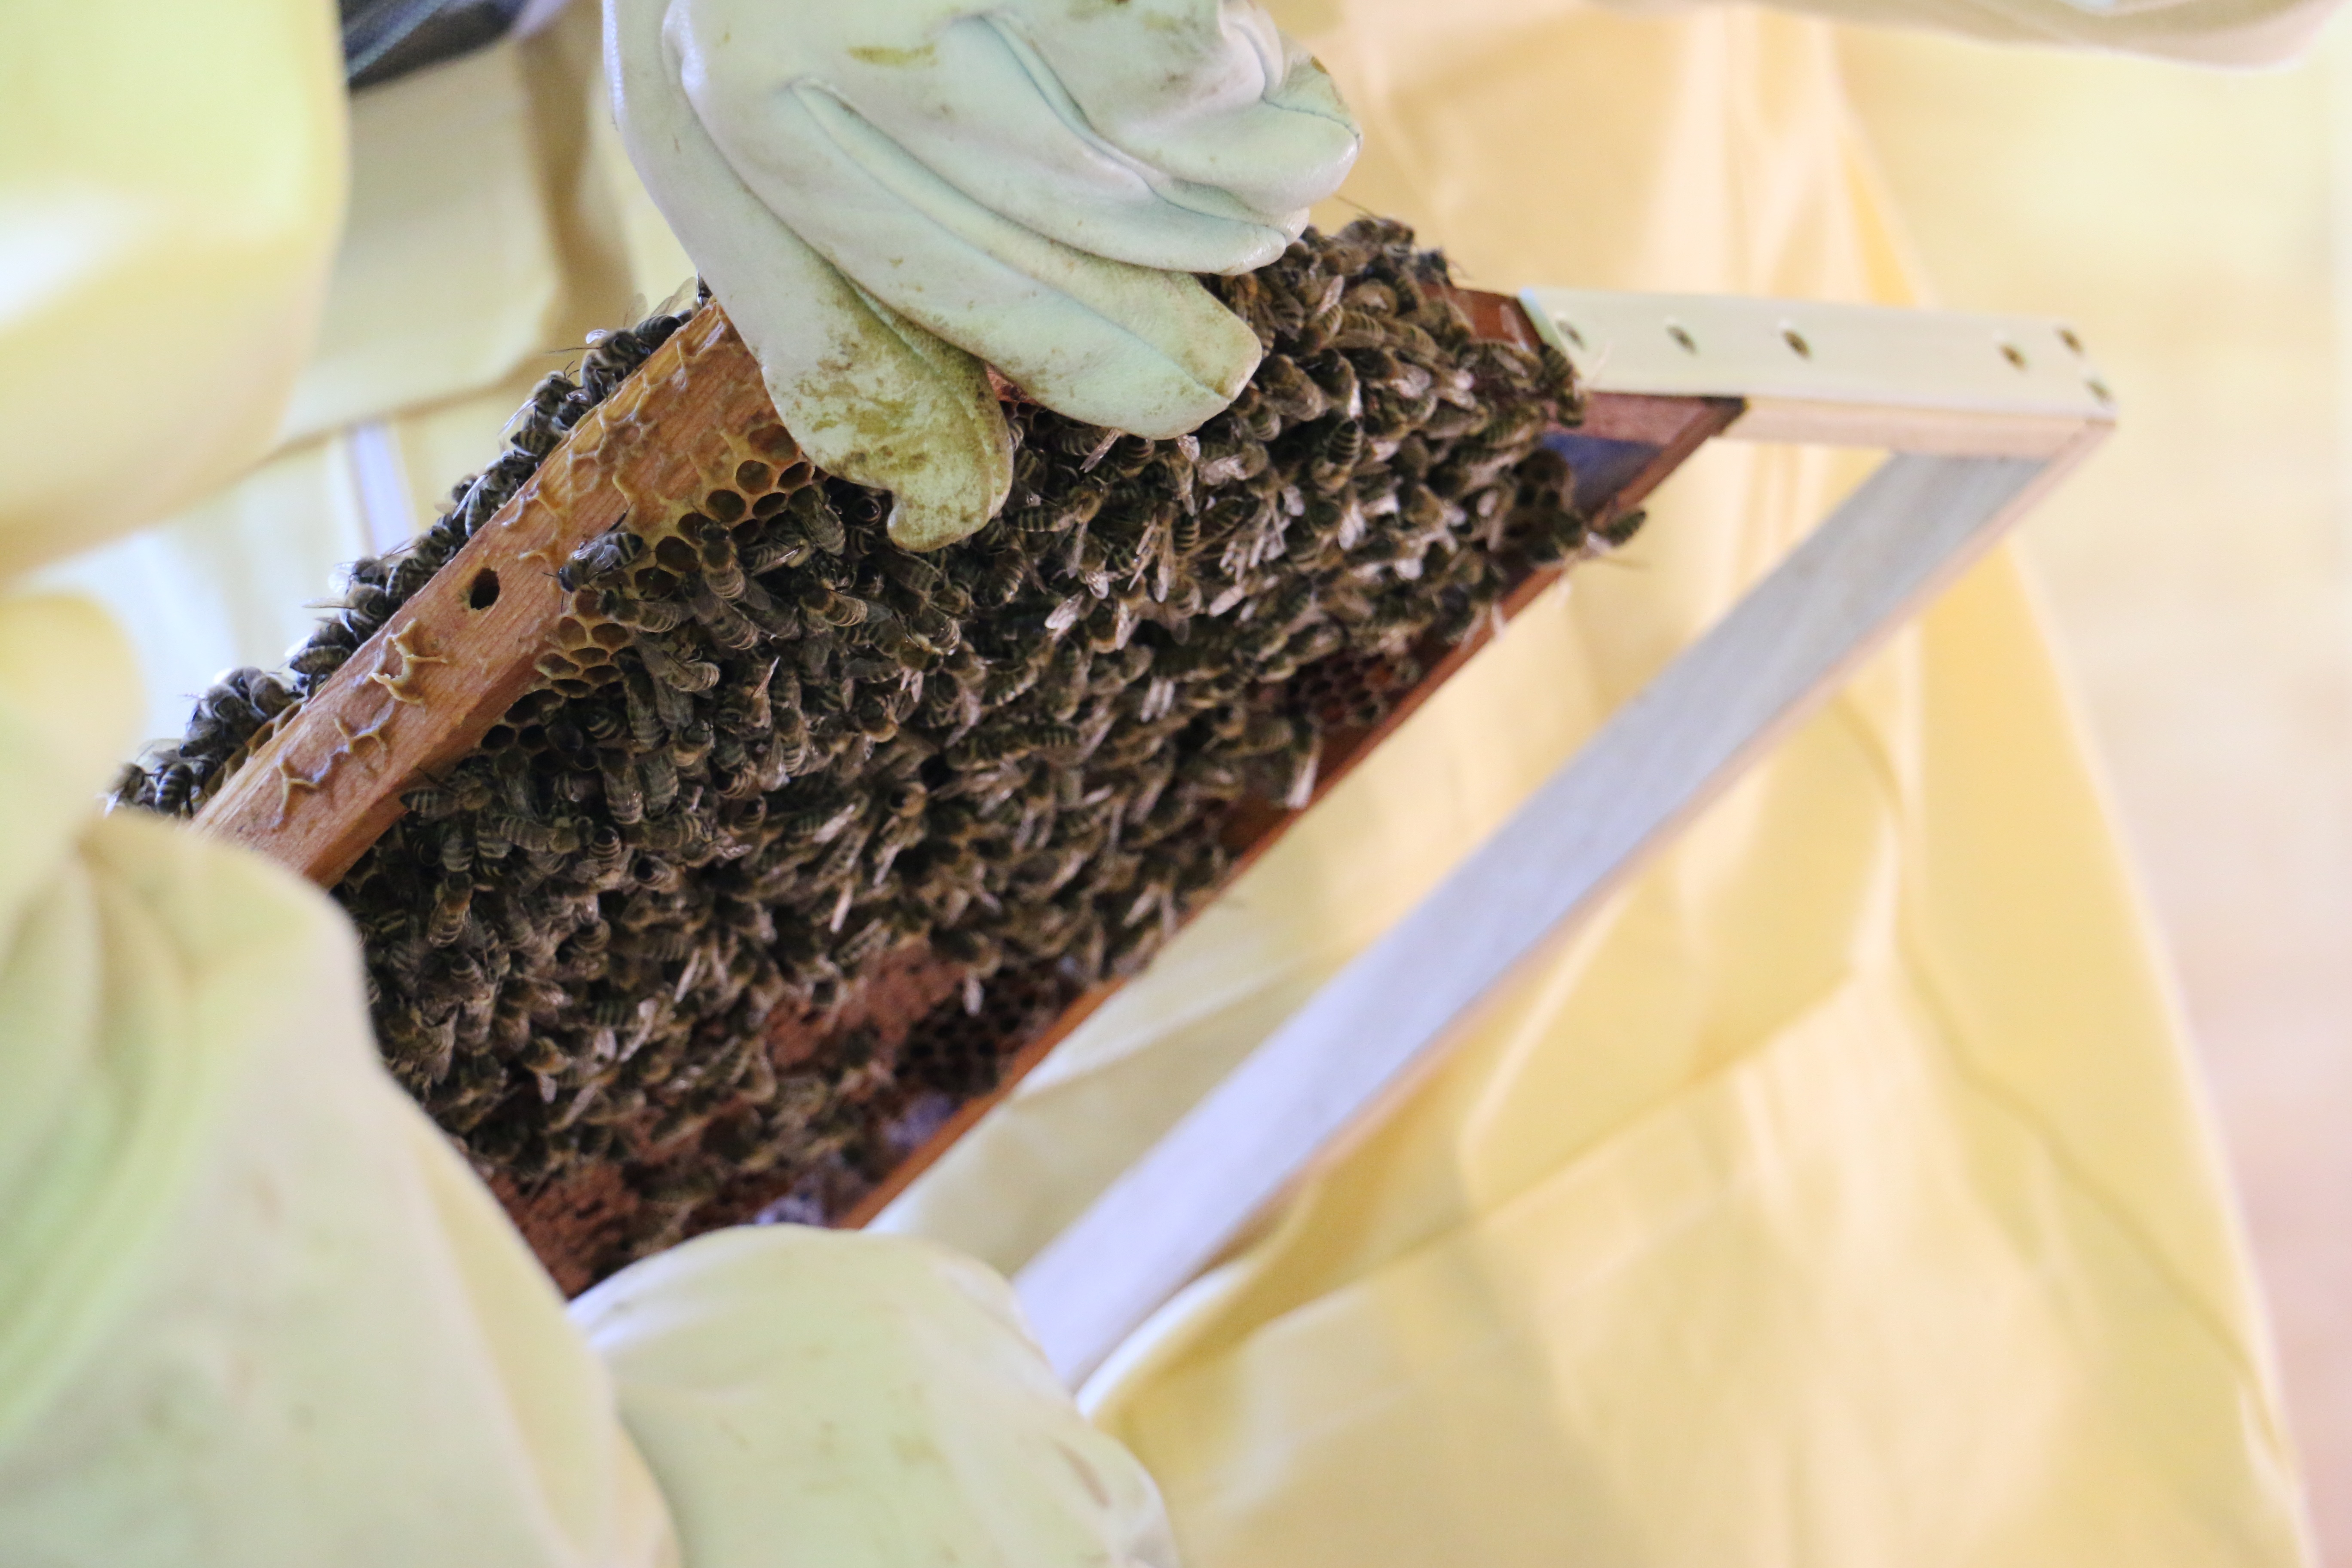
work, nature, honey, dish, food, produce, insect, chocolate, baking, dessert, cuisine, cake, chocolate cake, beekeeper, hive, icing, bees, beehive, combs, flavor, swarm, beekeeping, bee house, honey bees, bee hives, bee booty, snack food